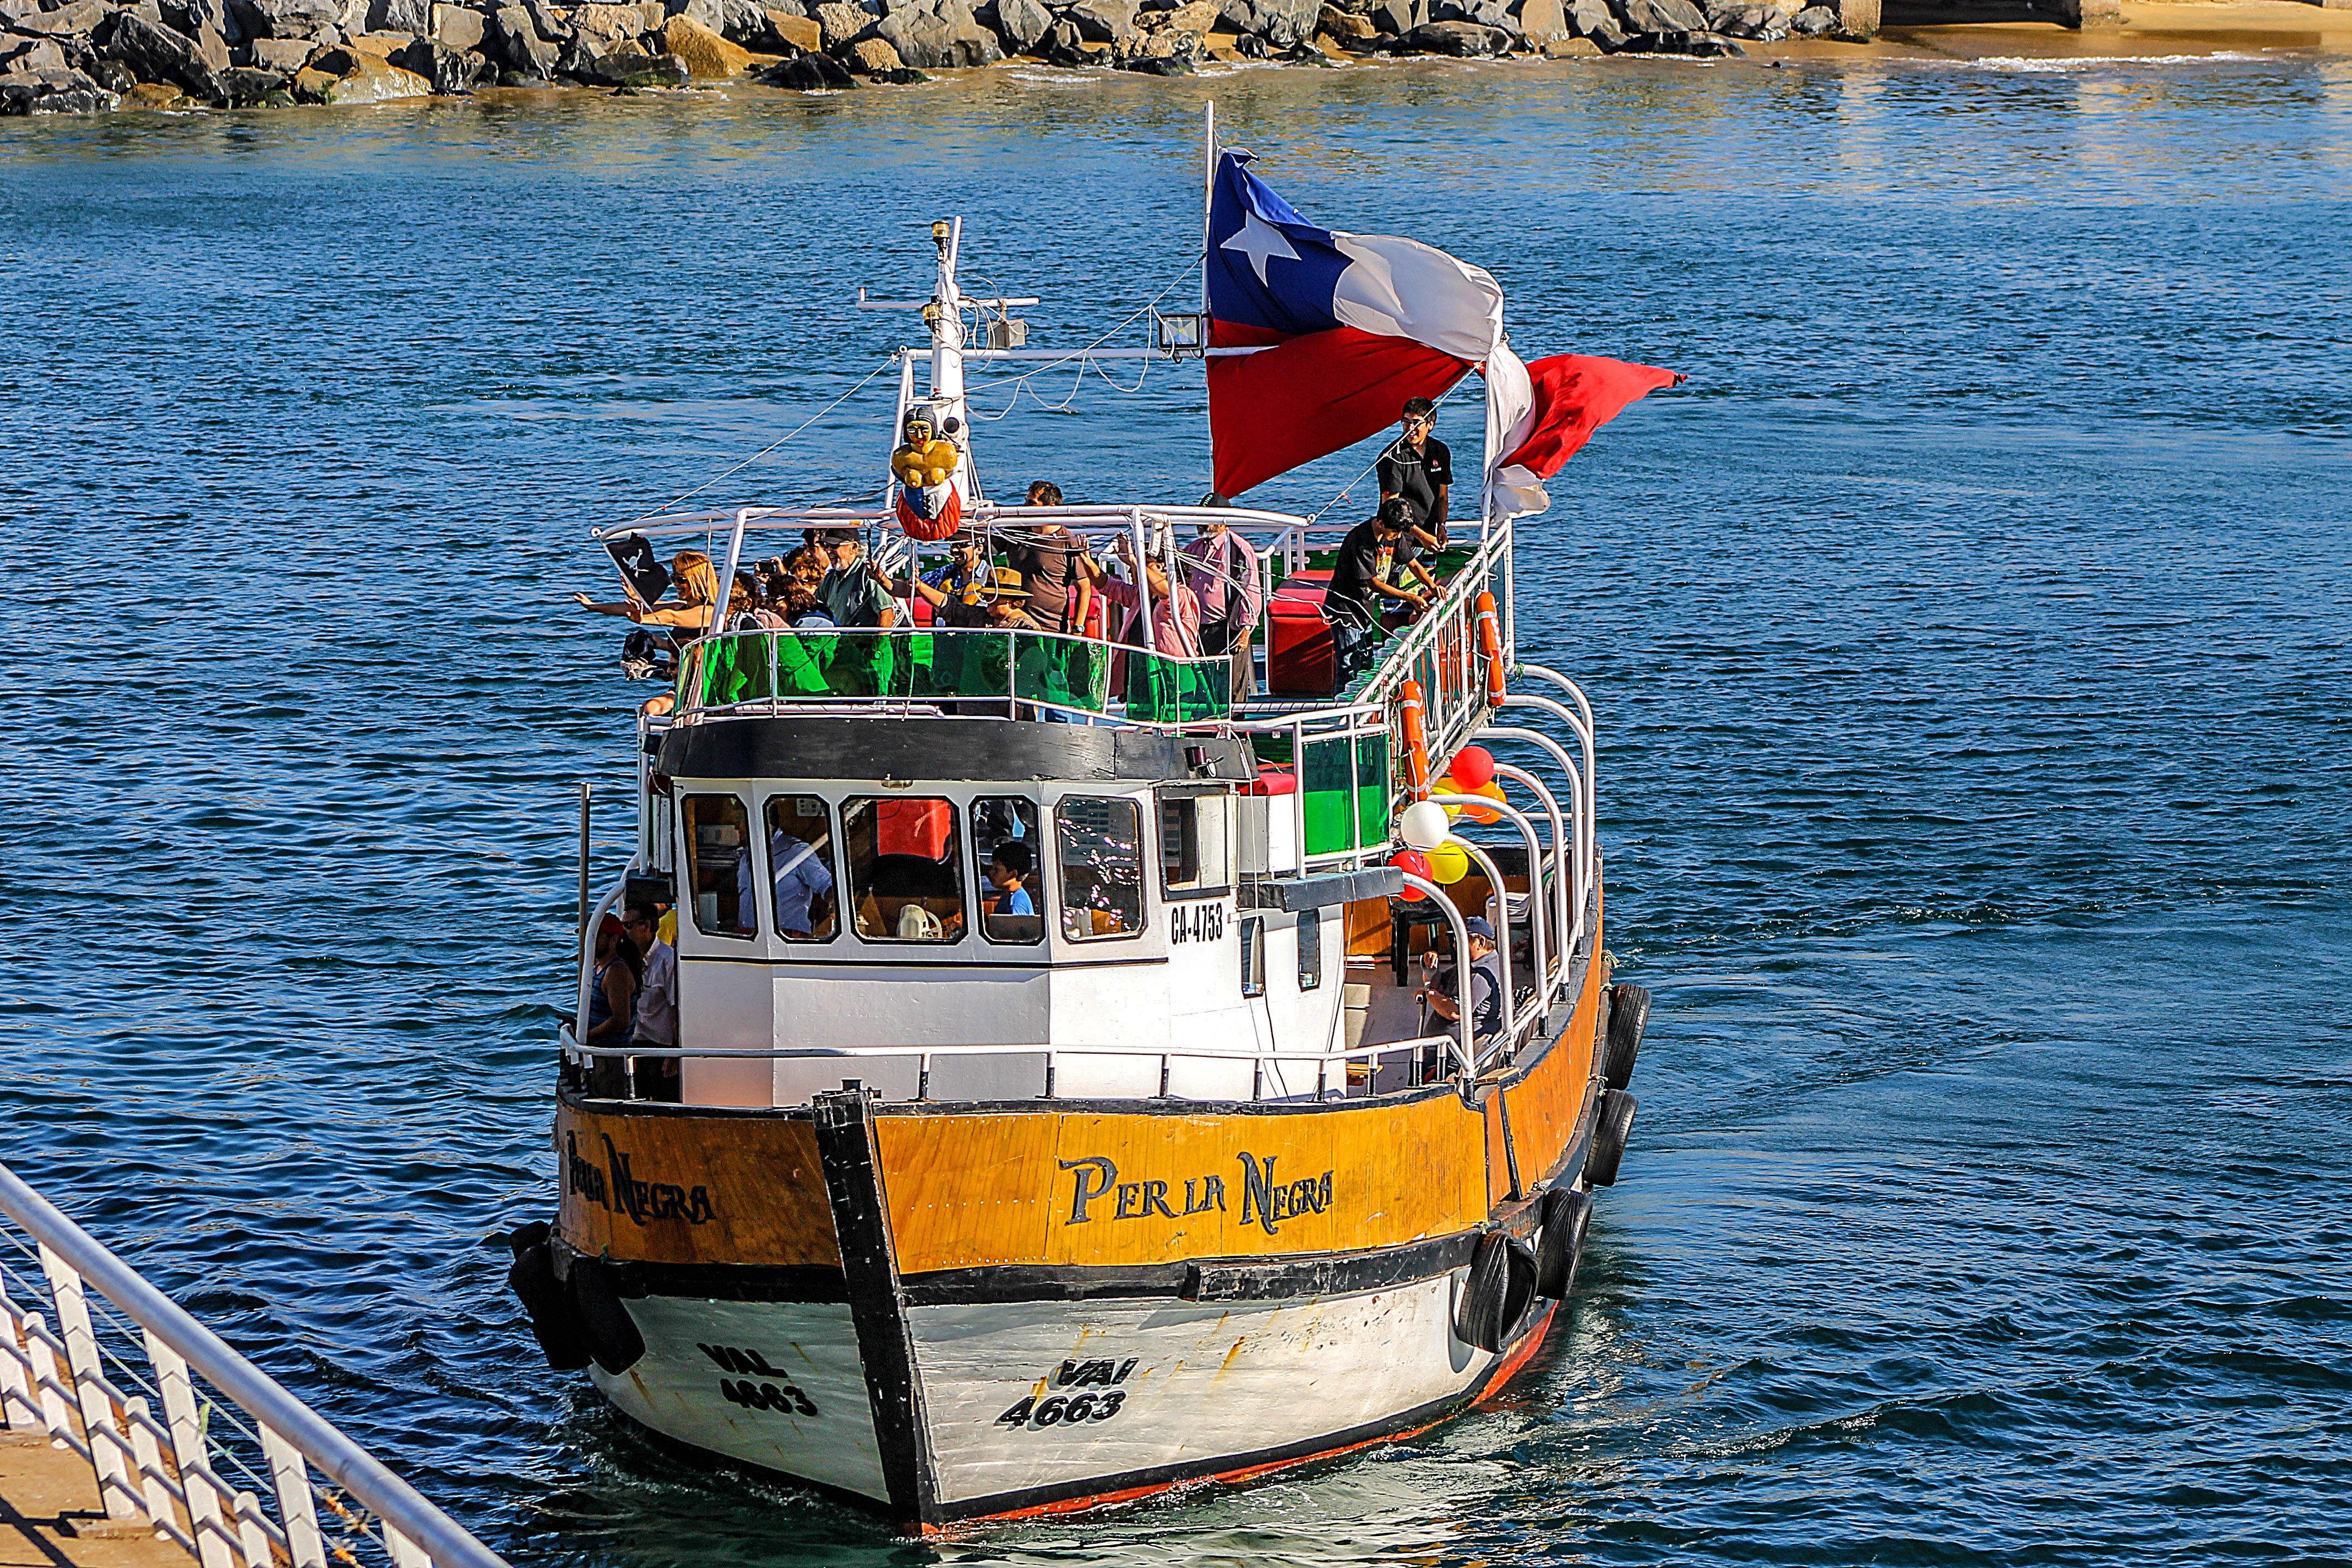
sea, water, sky, boat, ship, vehicle, harbor, waterway, chile, ferry, hills, boating, channel, tugboat, watercraft, fishing vessel, freight transport, pilot boat, baron dock, fishing trawler